Answer in natural language. How many Televisions are visible in the scene? Choose between the following options: 4, 3, 1, 2 or 0
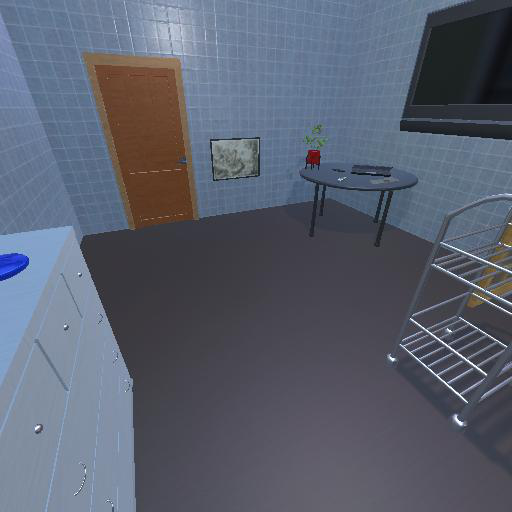
<answer>1</answer>